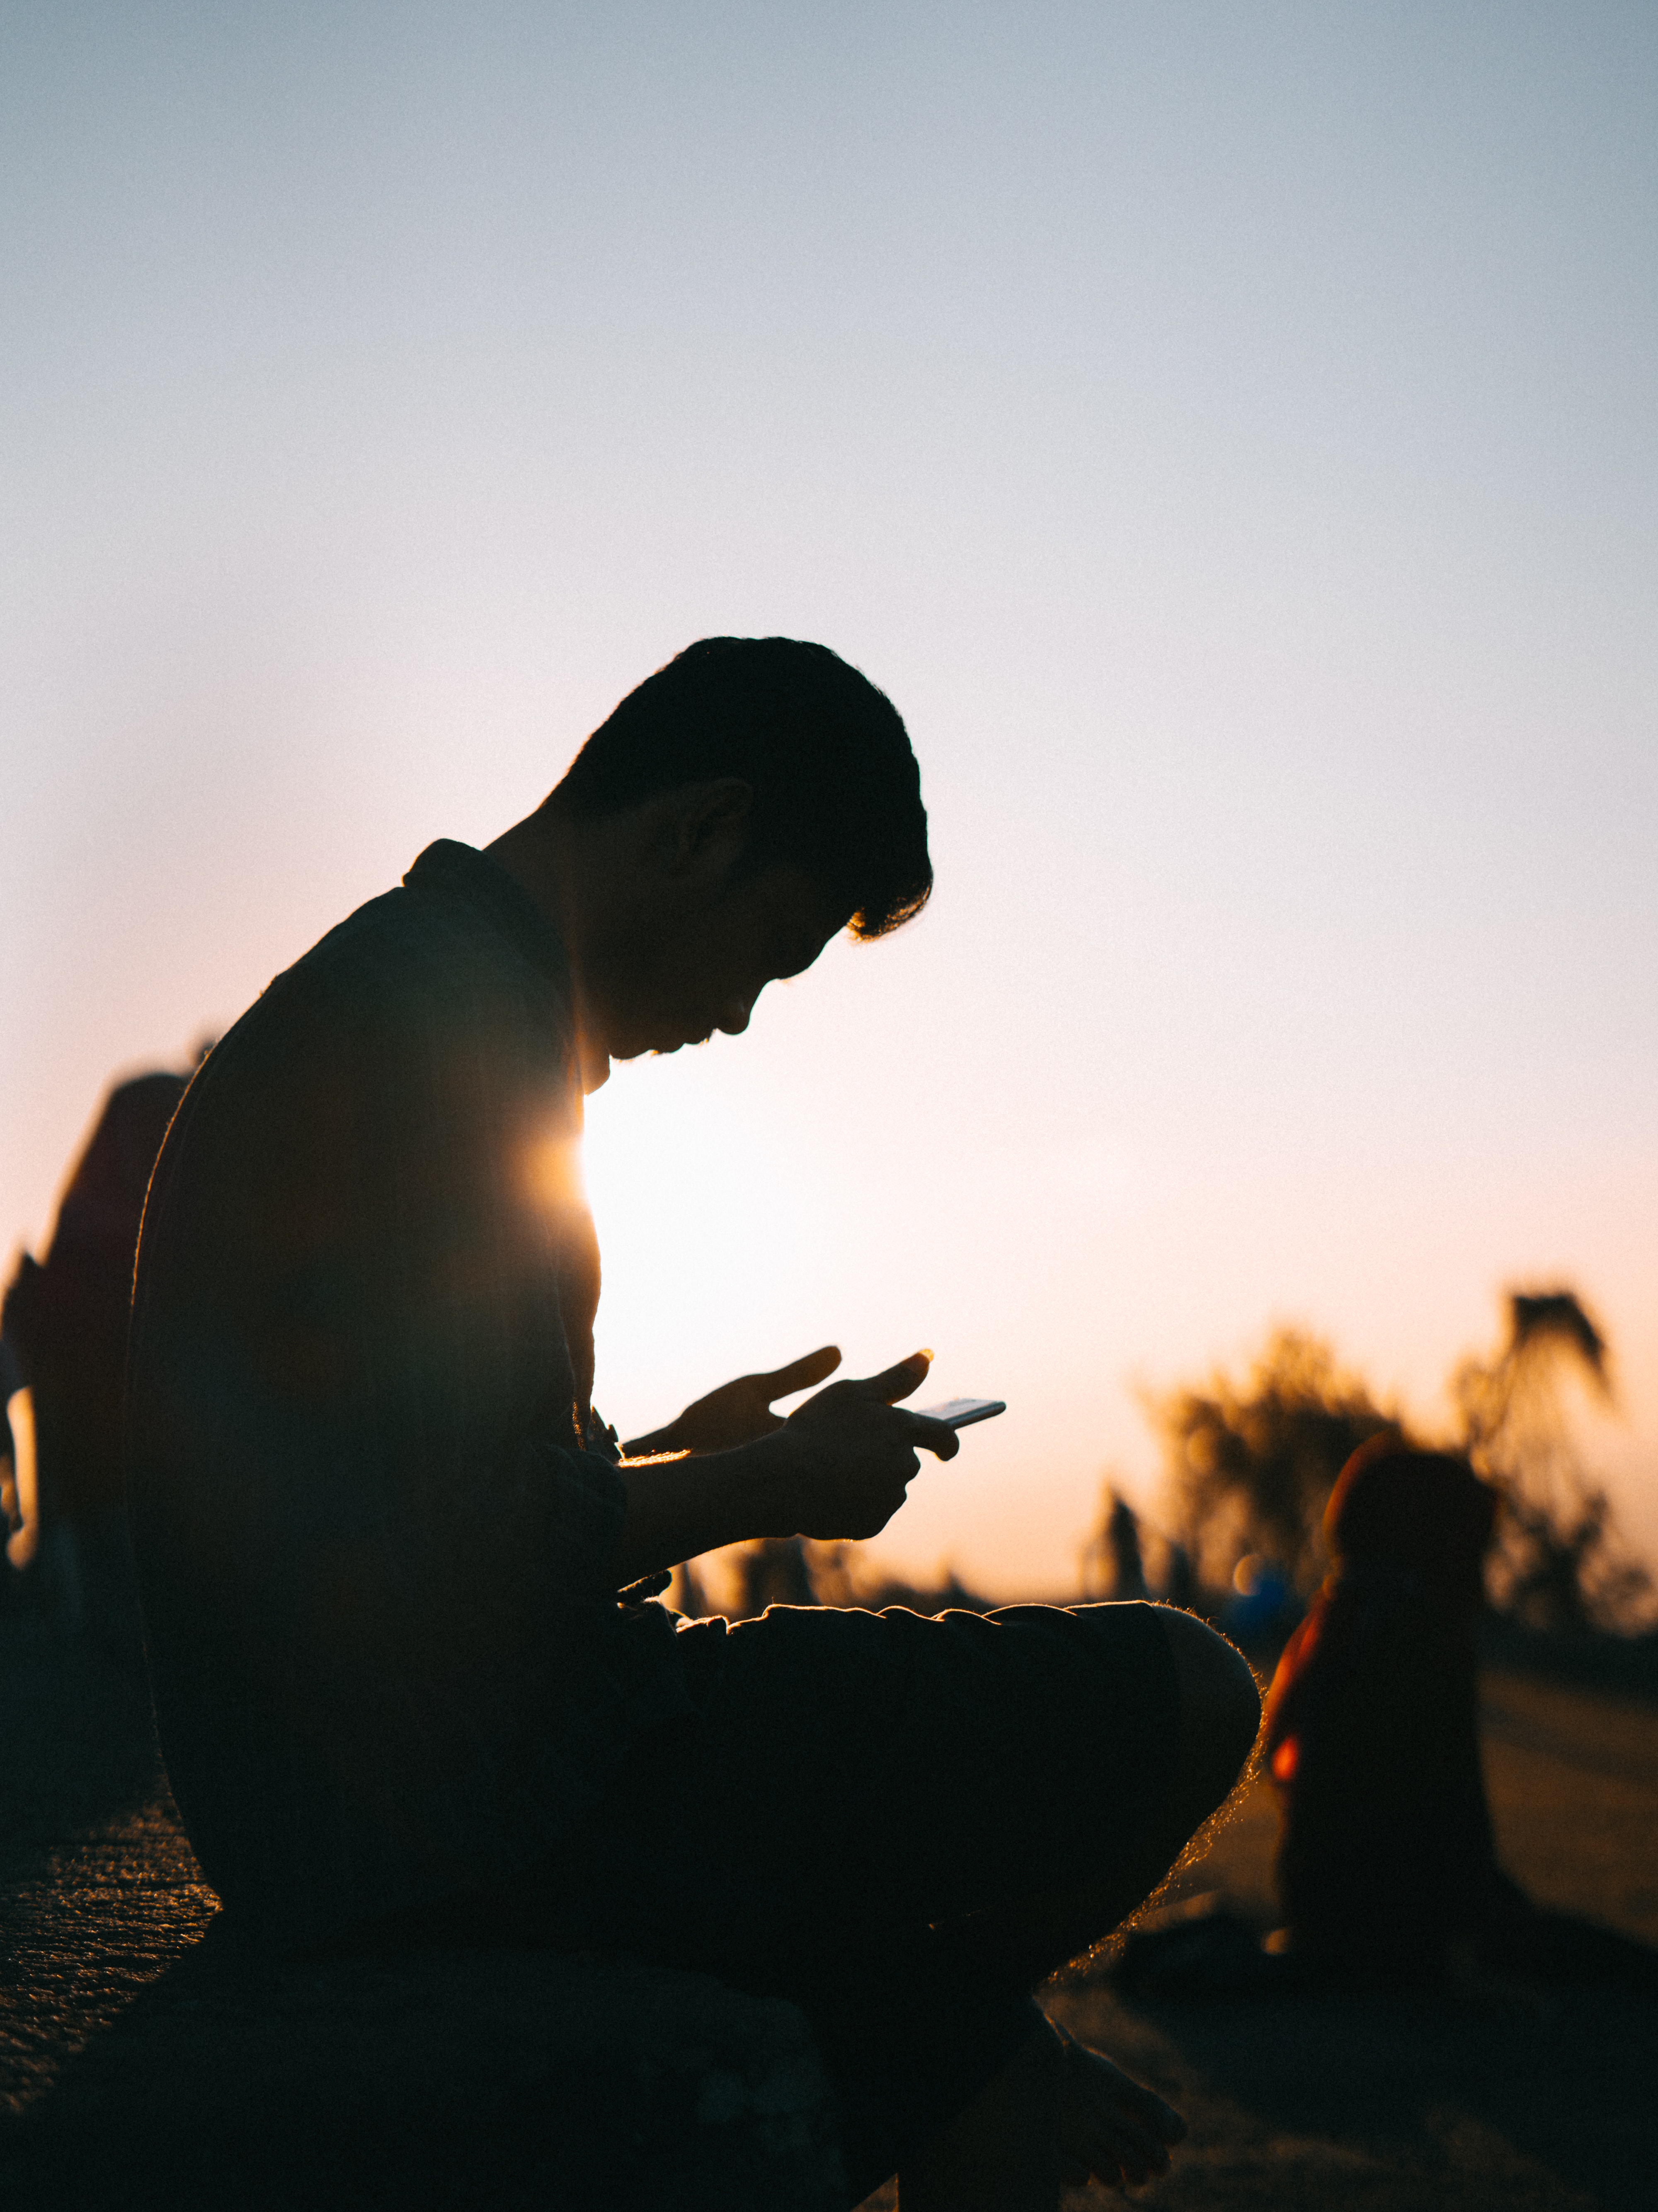
backlighting, silhouette, sky, photography, heat, sunset, sitting, sunlight, shadow, cloud, landscape, sunrise, evening, flash photography